Leccinellum lepidum

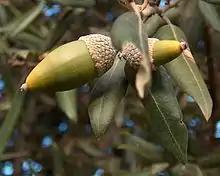
The holm oak is a common host of "L. lepidum".

The species is widespread in the Mediterranean region, where it forms ectomycorrhizal associations with various species of oak. It is most commonly associated with evergreen members of the ""Ilex"" group, particularly the holm oak ("Quercus ilex"), but also the golden oak ("Quercus alnifolia"), the kermes oak ("Q. coccifera") and the Palestine oak ("Q. calliprinos"). In the western parts of the Mediterranean basin, it is frequently found under the cork oak ("Q. suber"), while collections under the semi-deciduous Portuguese oak ("Q. faginea") have also been reported. It is indifferent to the substrate and occurs abundantly on both calcareous and acidic soil.